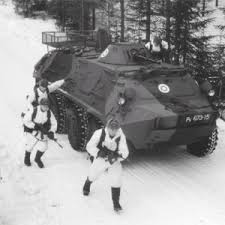
Label: BTR